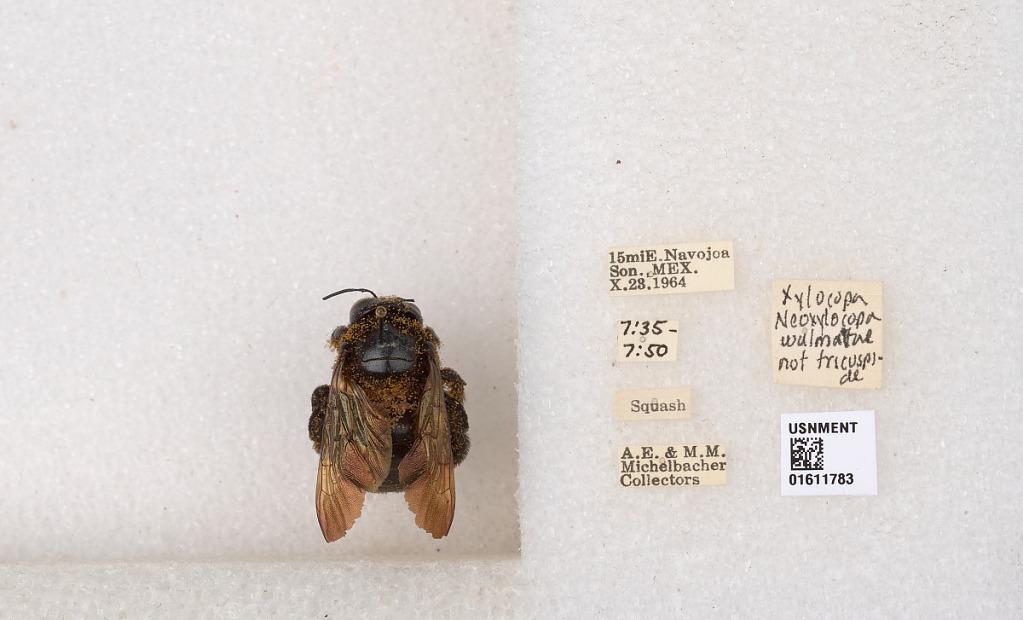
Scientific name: Xylocopa (Neoxylocopa) wilmattae Cockerell
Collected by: J. Soukup
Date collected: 1964-10-23
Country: Mexico
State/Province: Sonora
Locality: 15 mi. E. Navojoa